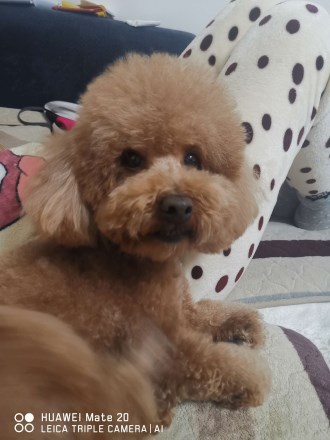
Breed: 7449-n000128-teddy